Miguel Ángel Mancera

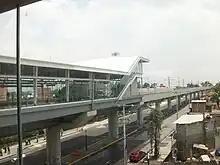
An metro station above an avenue.

Mancera assumed office on 5 December 2012, as the sixth head of government of the Federal District. On 24 December of the same year, he launched a voluntary disarmament campaign in the borough of Iztapalapa. In exchange for turning in firearms and grenades, participants received money, tablet computers, or home appliances. The program was later implemented across all Mexico City boroughs in the following years. City Mayors Foundation named Mancera the mayor of June 2013.